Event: Nepal Earthquake
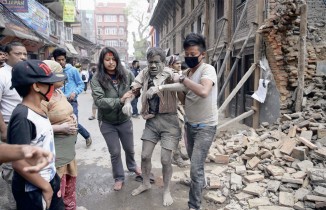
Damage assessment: damage